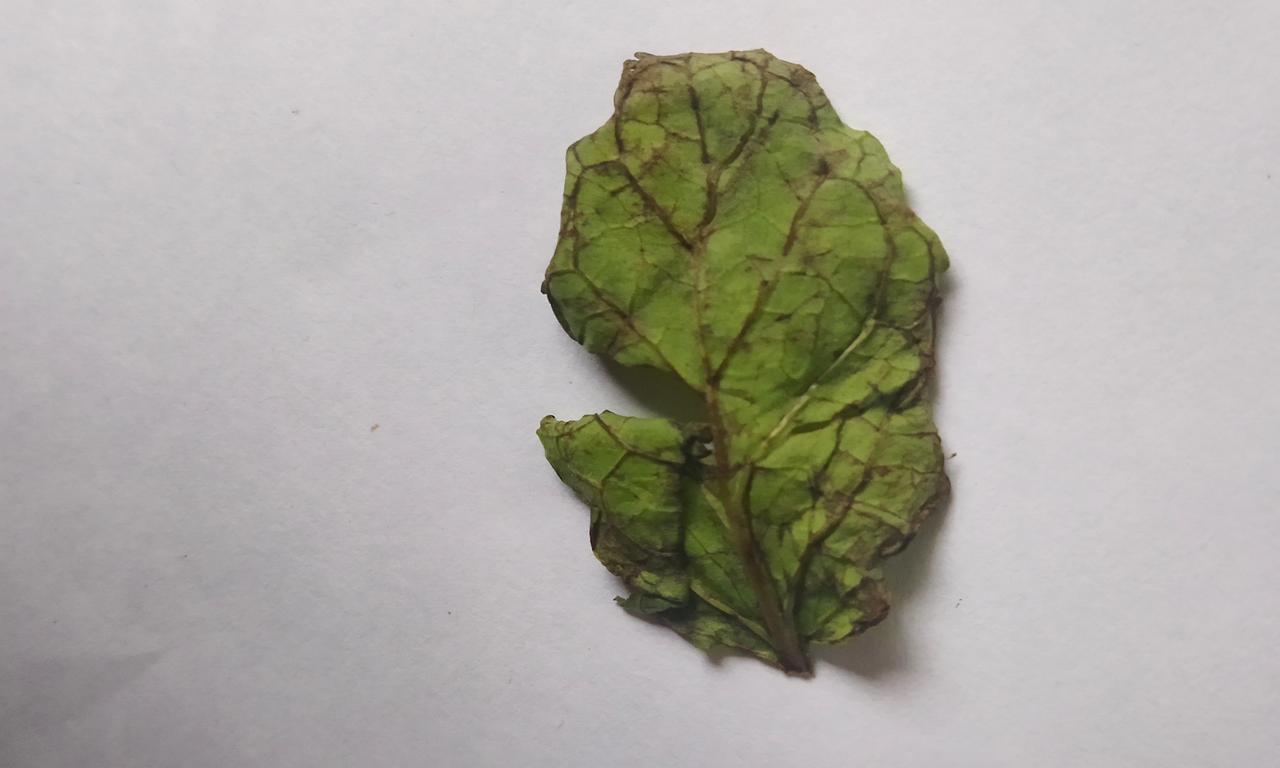
Label: Spoiled